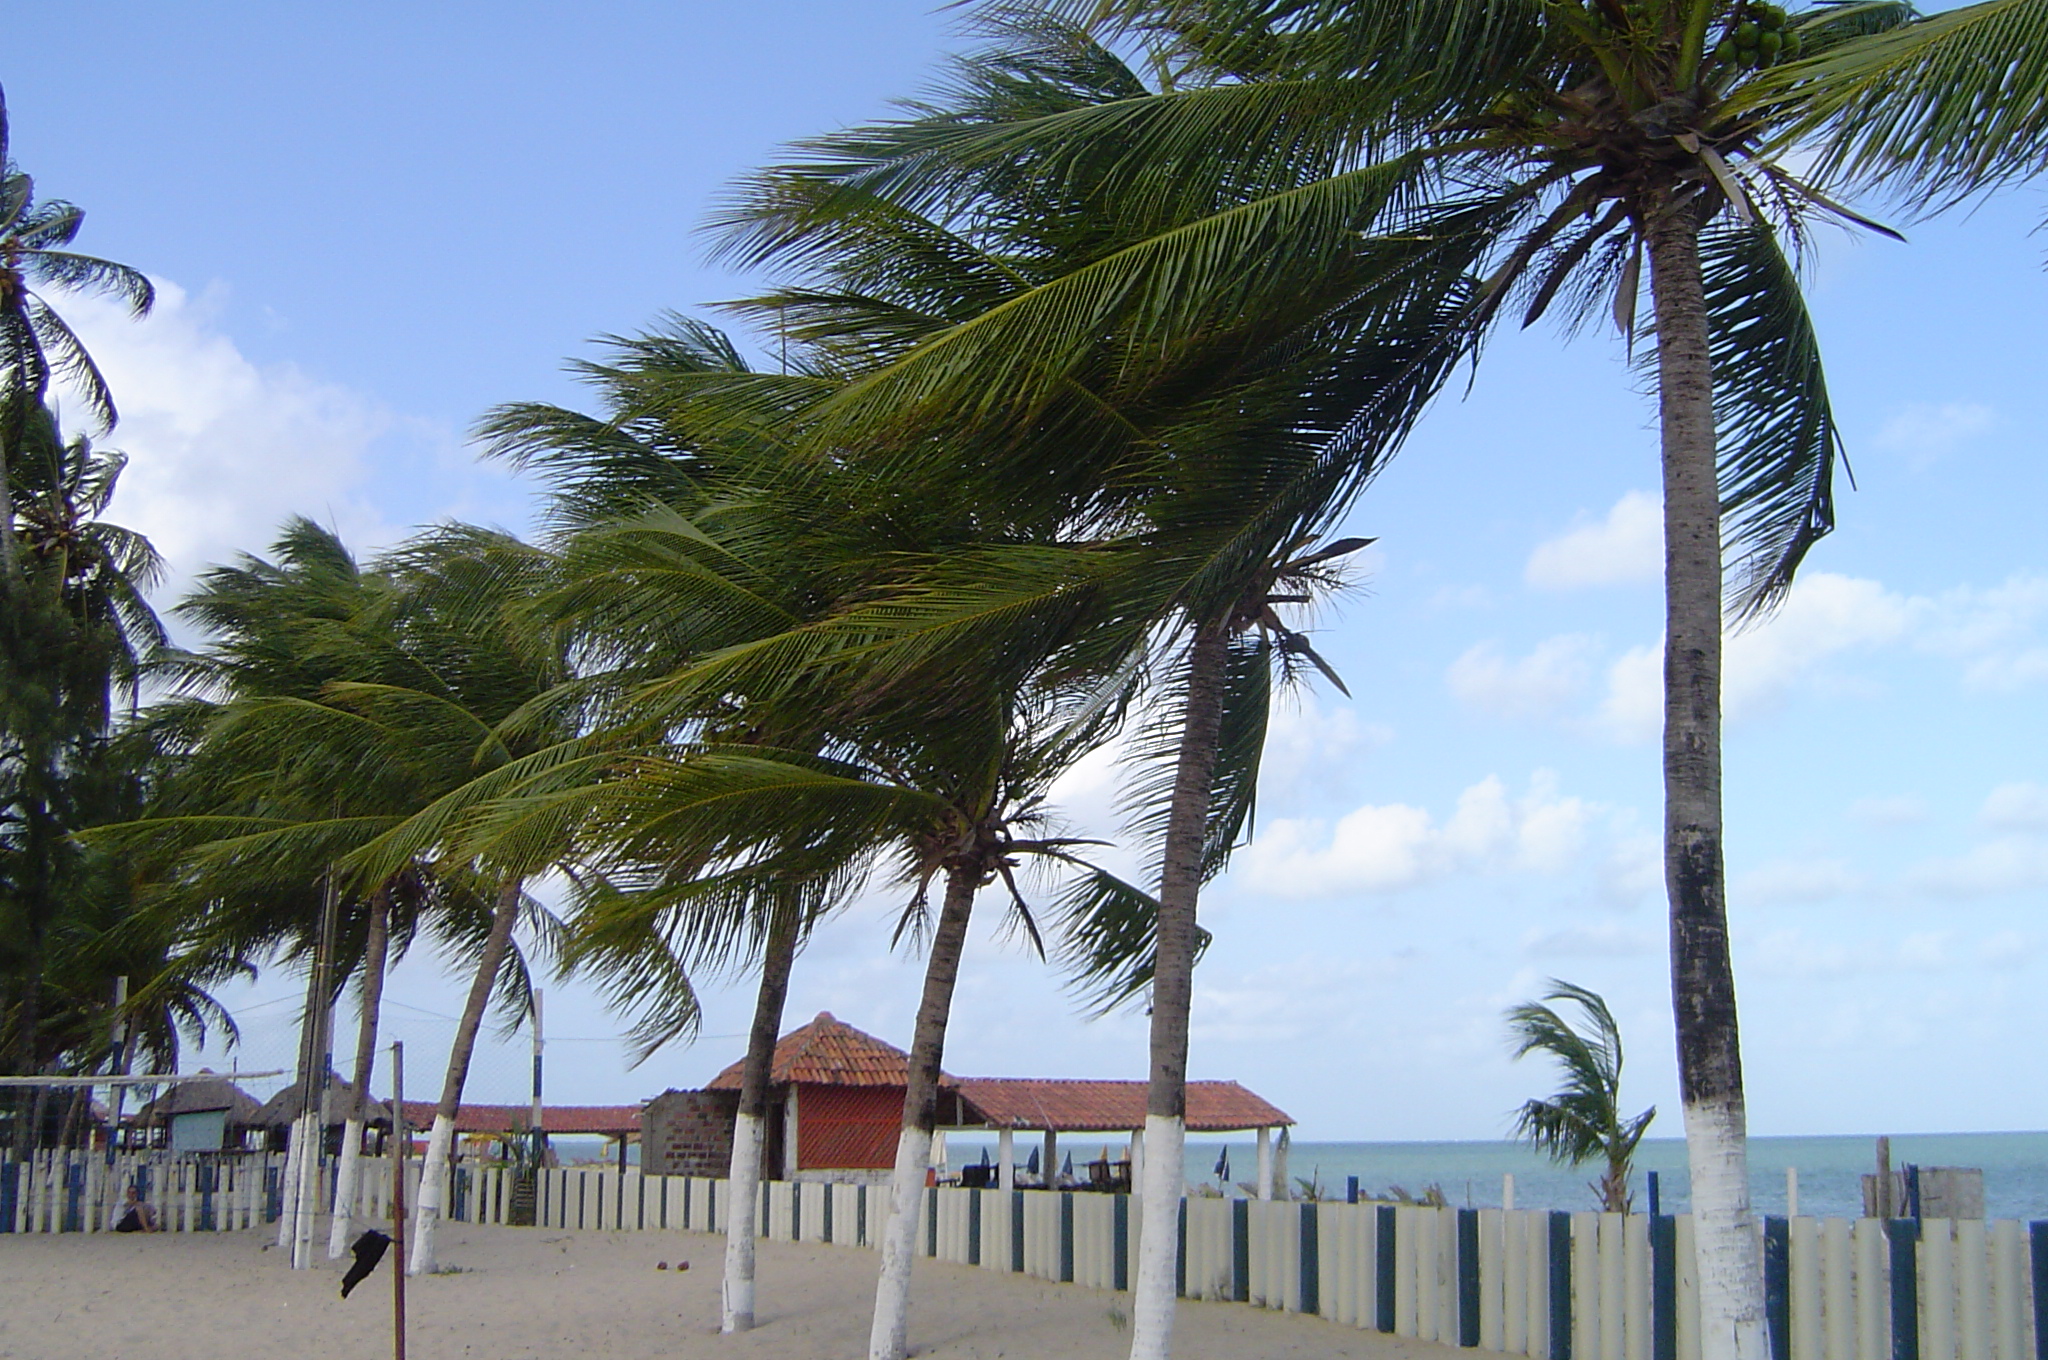
beach, sea, coast, tree, wind, walkway, vacation, palm, property, tourism, coconut, resort, praia, coqueiro, caribbean, tropics, pernambuco, mariafarinha, paulista, woody plant, arecales, palm family